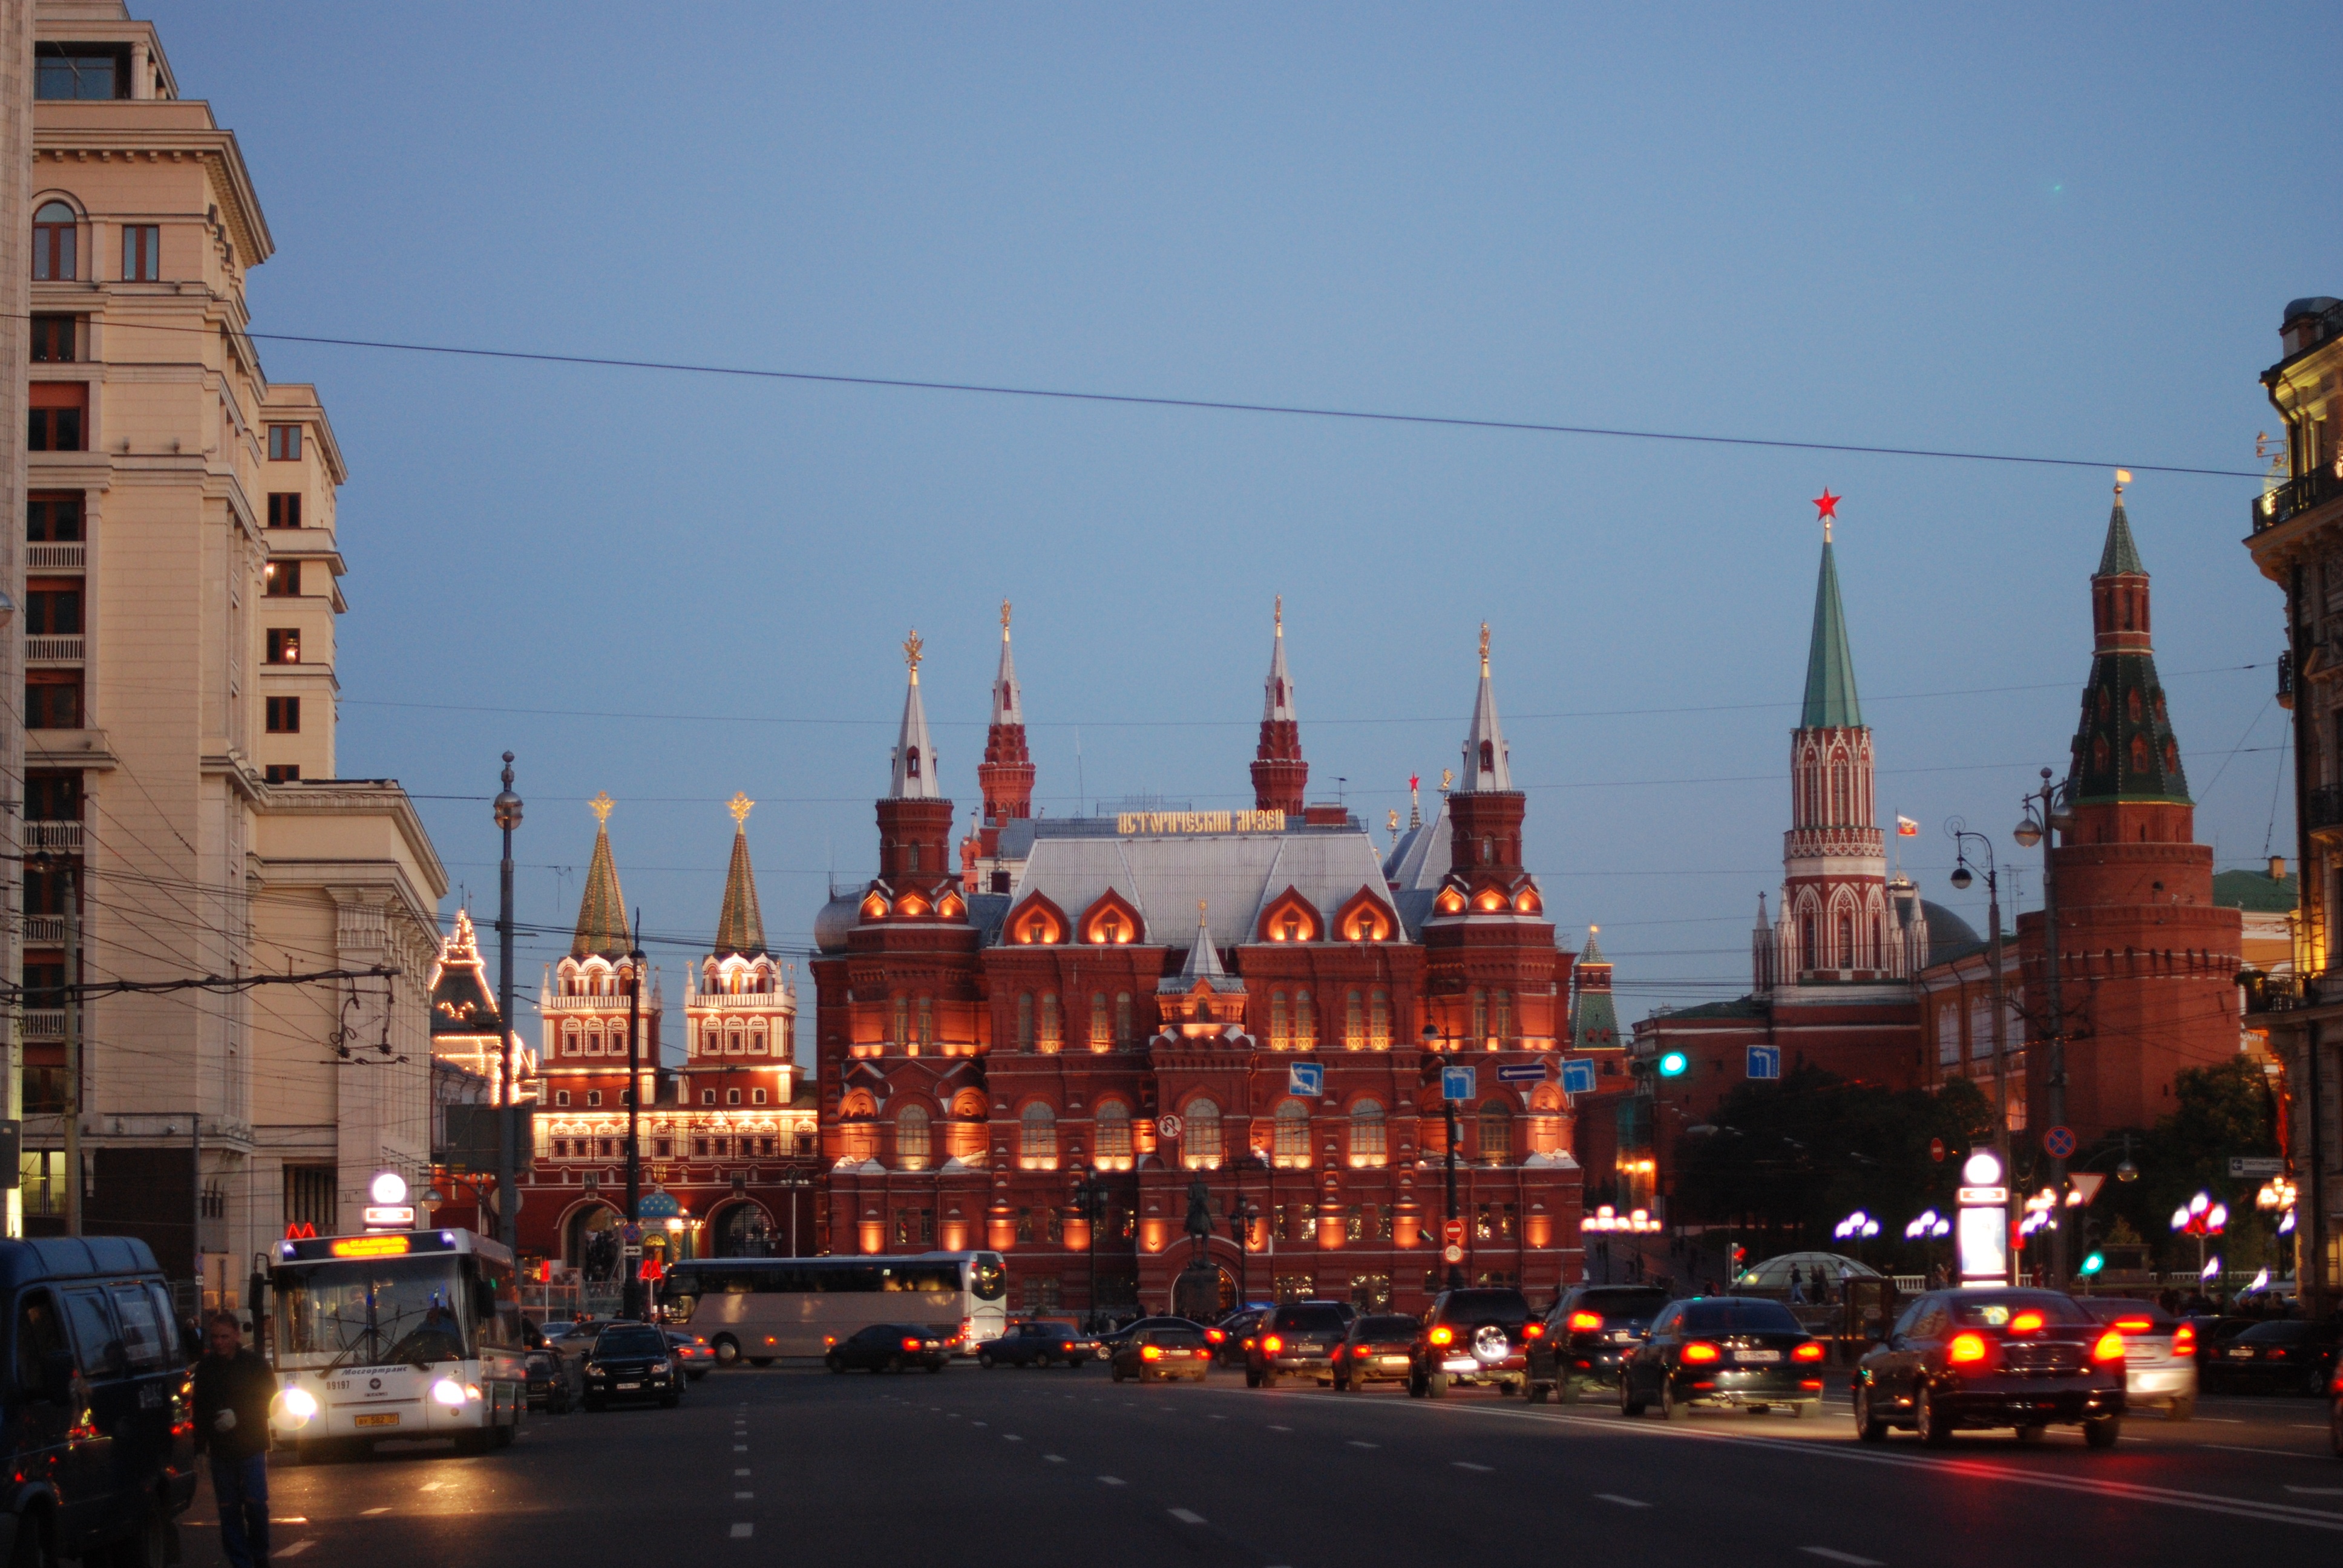
road, skyline, street, night, town, city, skyscraper, cityscape, downtown, dusk, evening, plaza, landmark, nikon, town square, moscow, russia, d80, cityscapes, afsnikkor50mmf14g, moskau, metropolis, nikond80, moscou, f14g, 50mmf14g, urban area, human settlement, metropolitan area